Sport in France

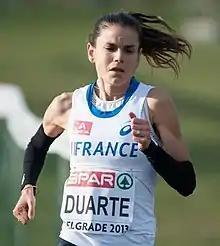
Sophie Duarte Long-distance runner, European Cross Country Championships gold medalist.

France has a notable presence in canoeing, with several accomplished athletes achieving success at national and international levels. Some prominent French canoeists include Tony Estanguet, Denis Gargaud Chanut, Émilie Fer, Mathieu Goubel, and Sébastien Combot.